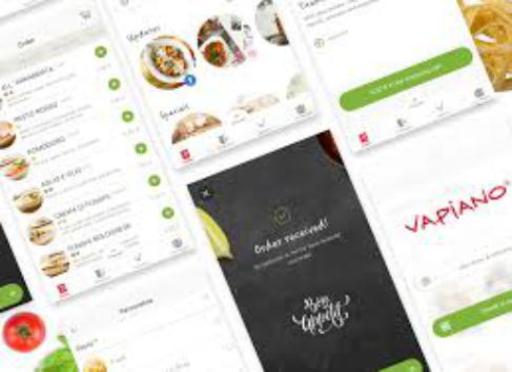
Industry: Food